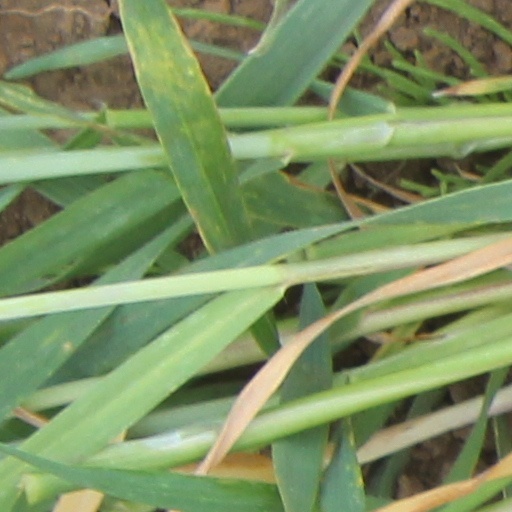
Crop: wheat